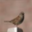
Label: bird